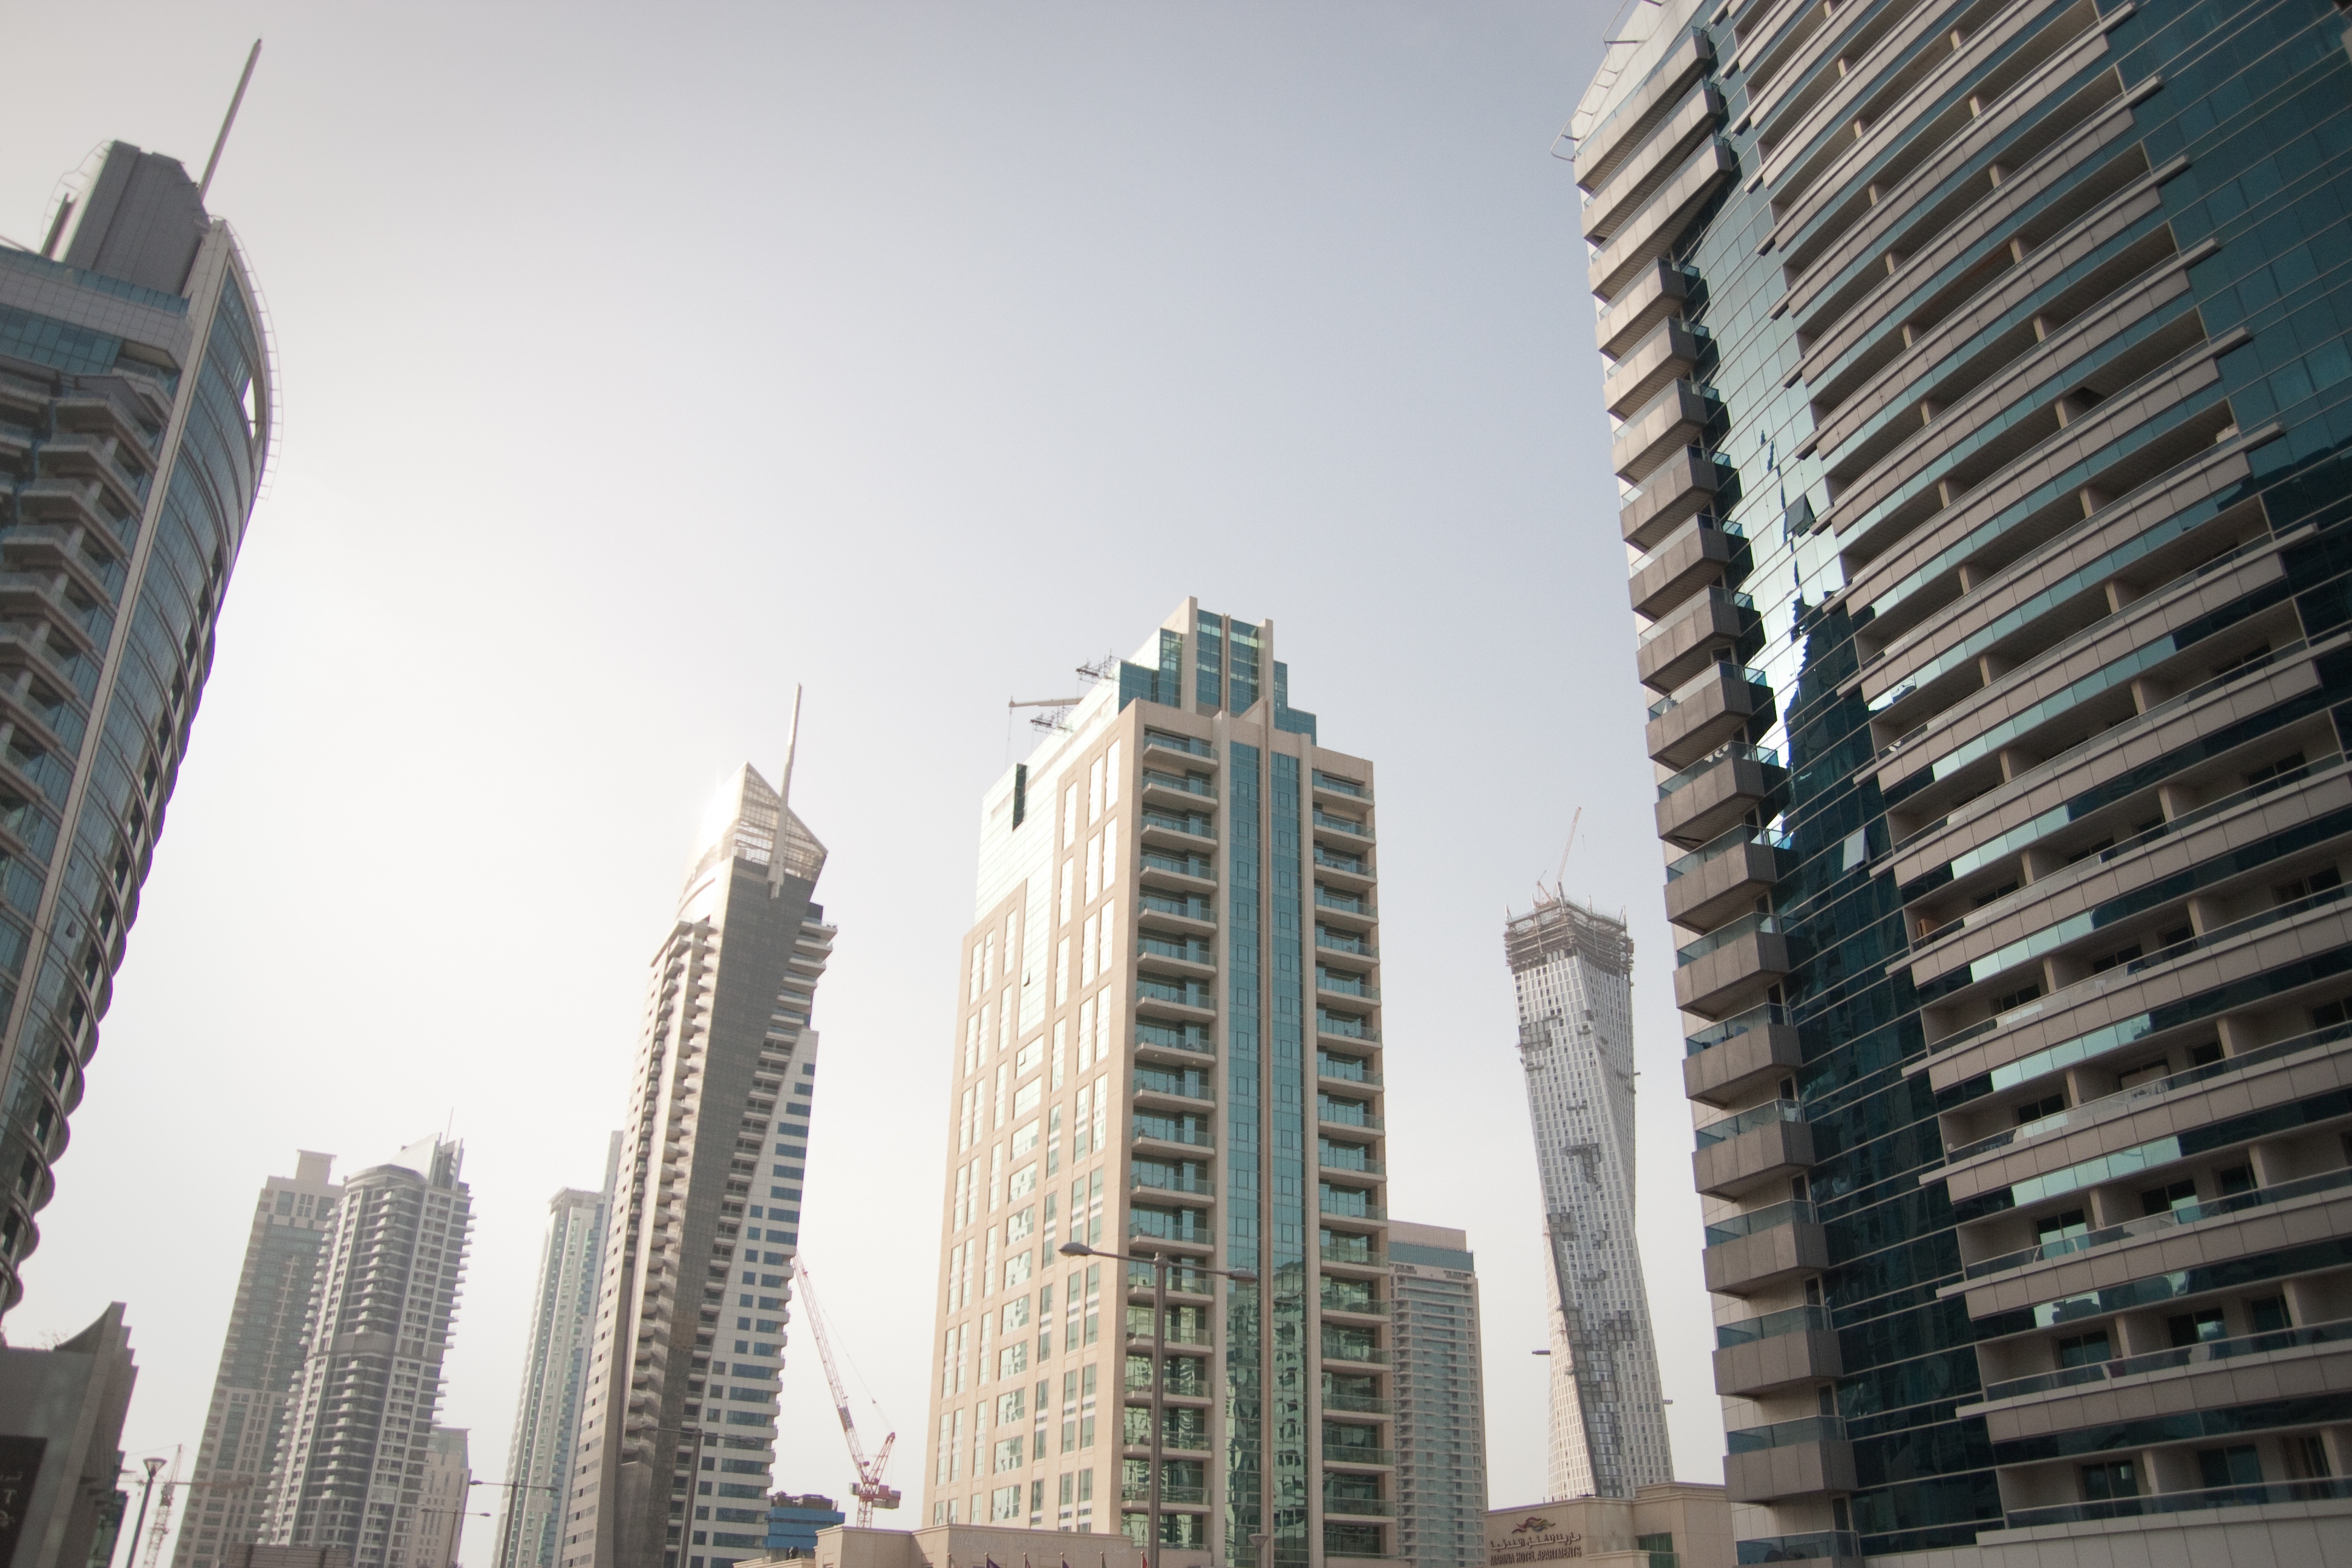
architecture, skyline, building, city, skyscraper, cityscape, downtown, tower, landmark, tower block, metropolis, condominium, neighbourhood, urban area, residential area, human settlement, metropolitan area